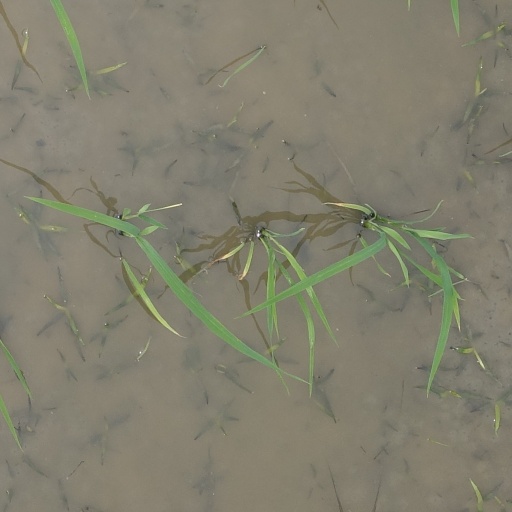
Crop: rice